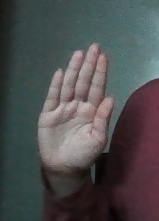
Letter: seen